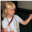
Label: girl